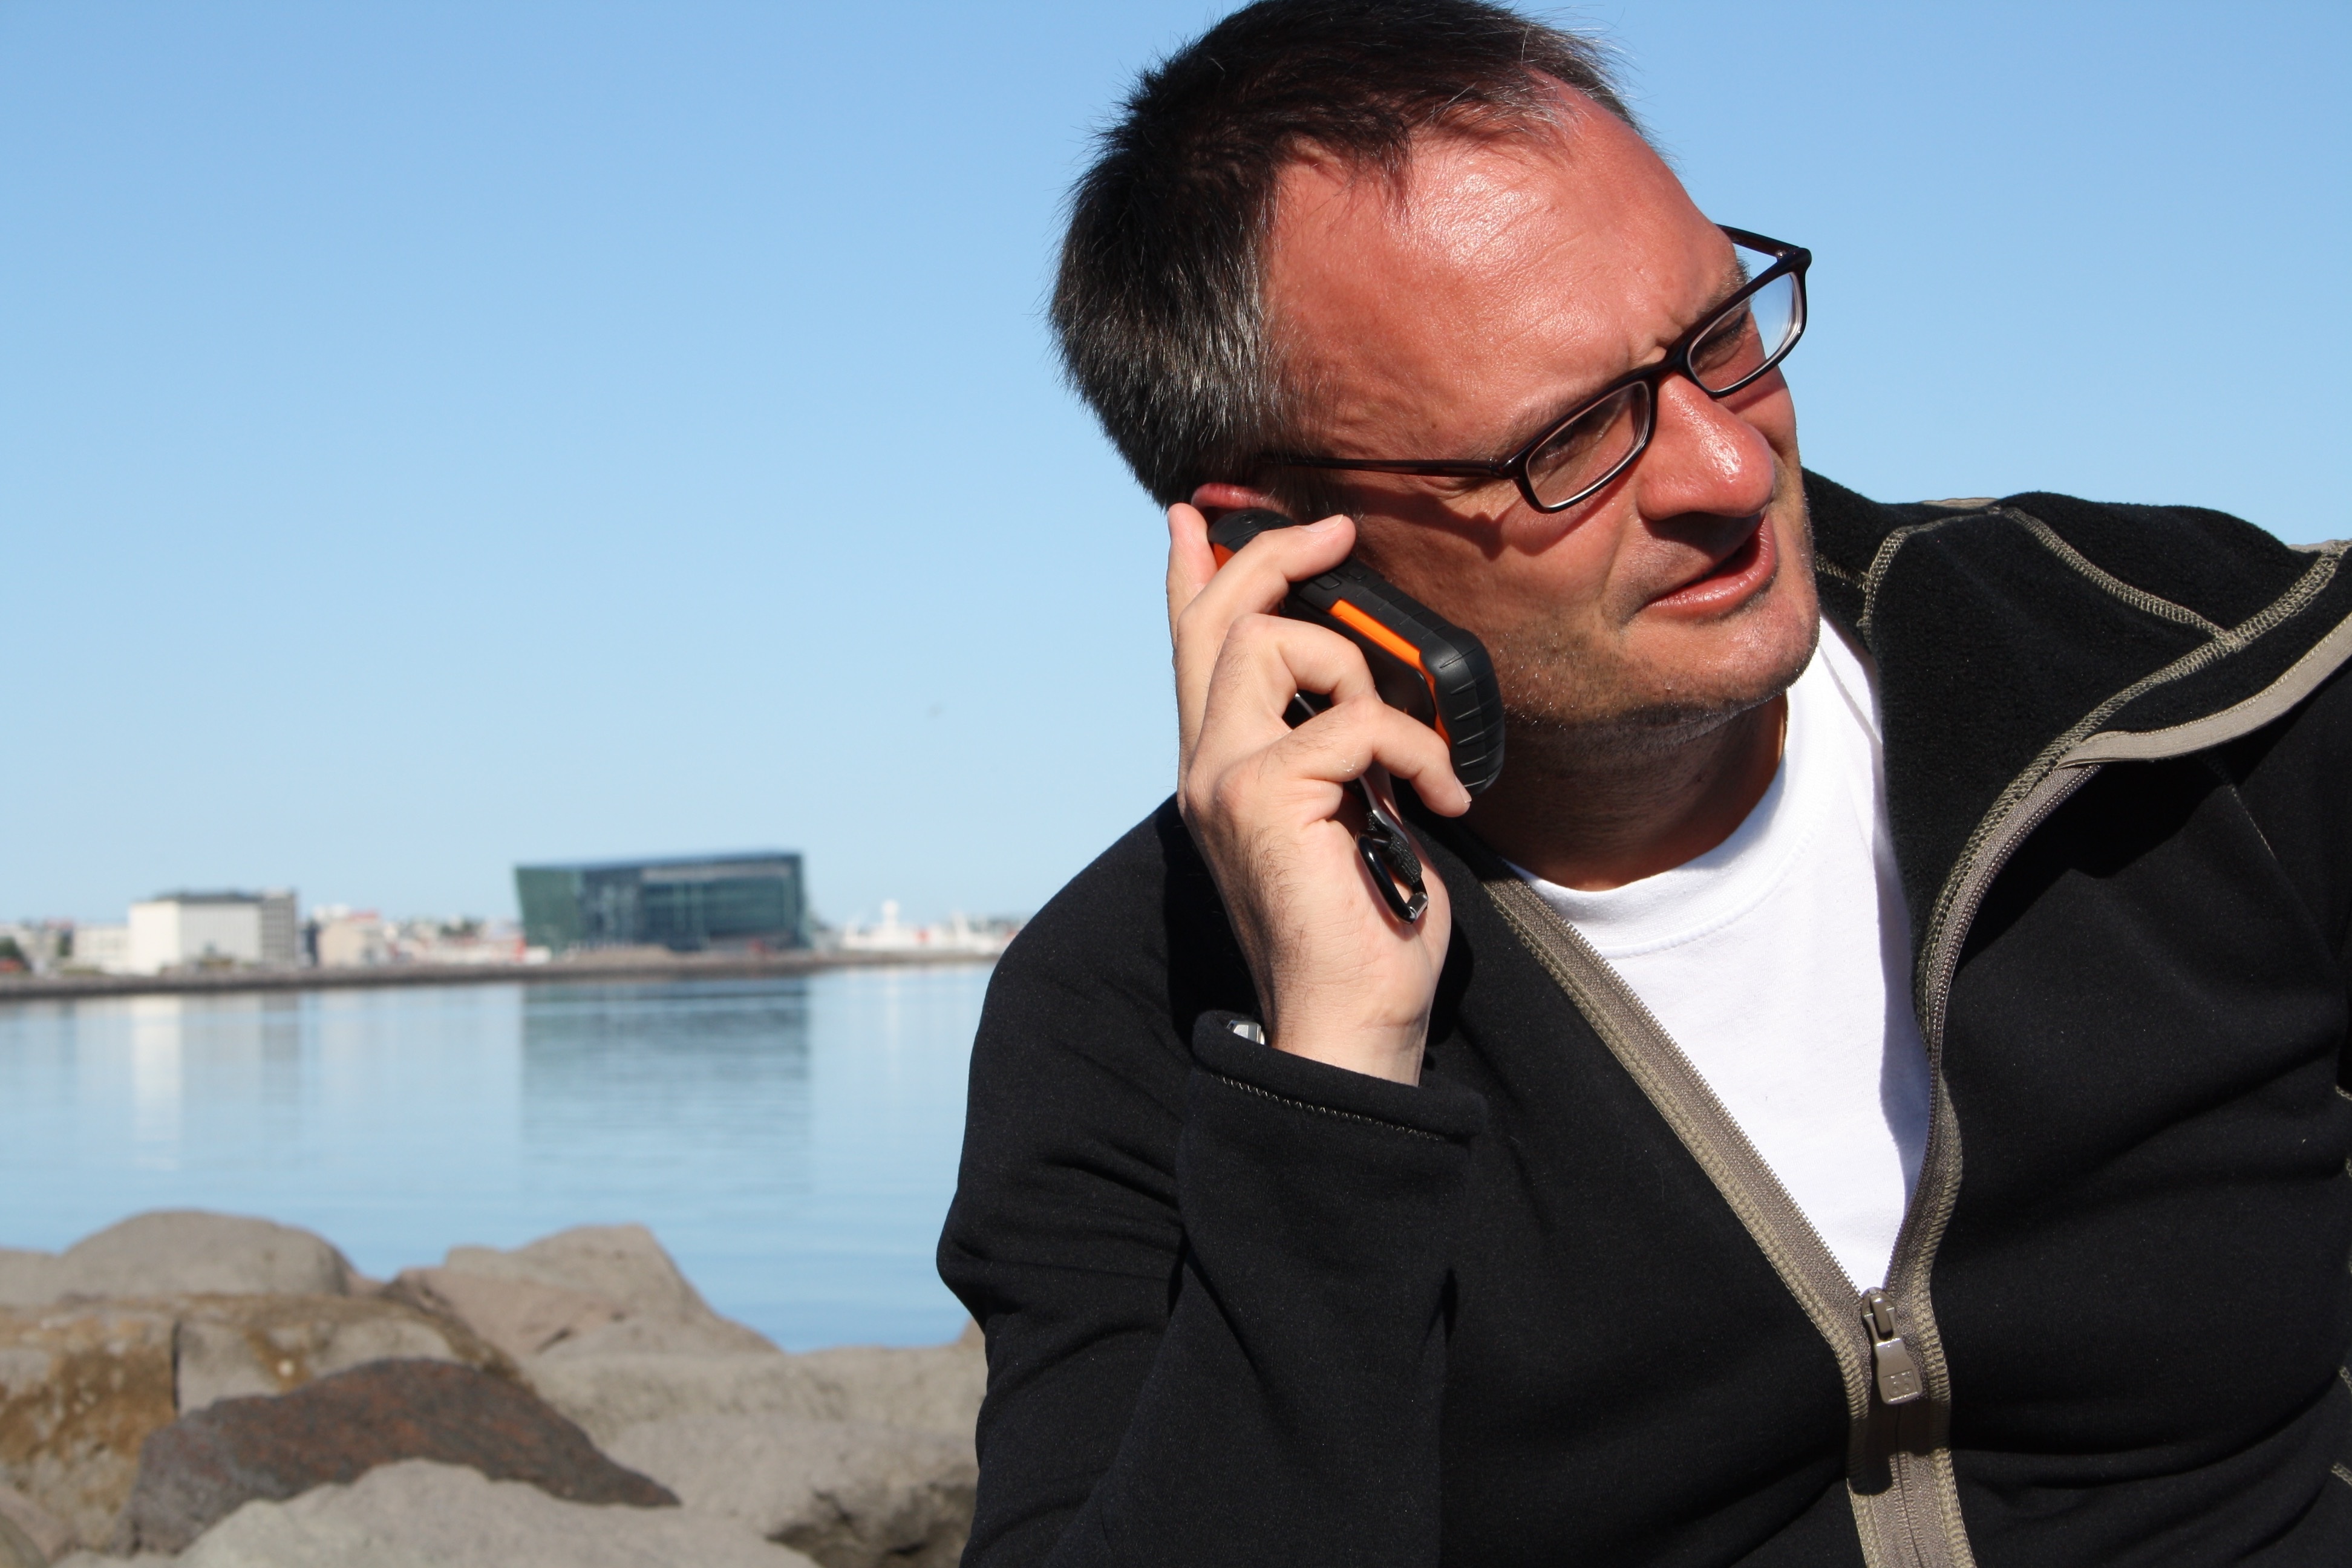
mobile, man, person, people, male, phone, communication, business, fun, glasses, call, reykjavik